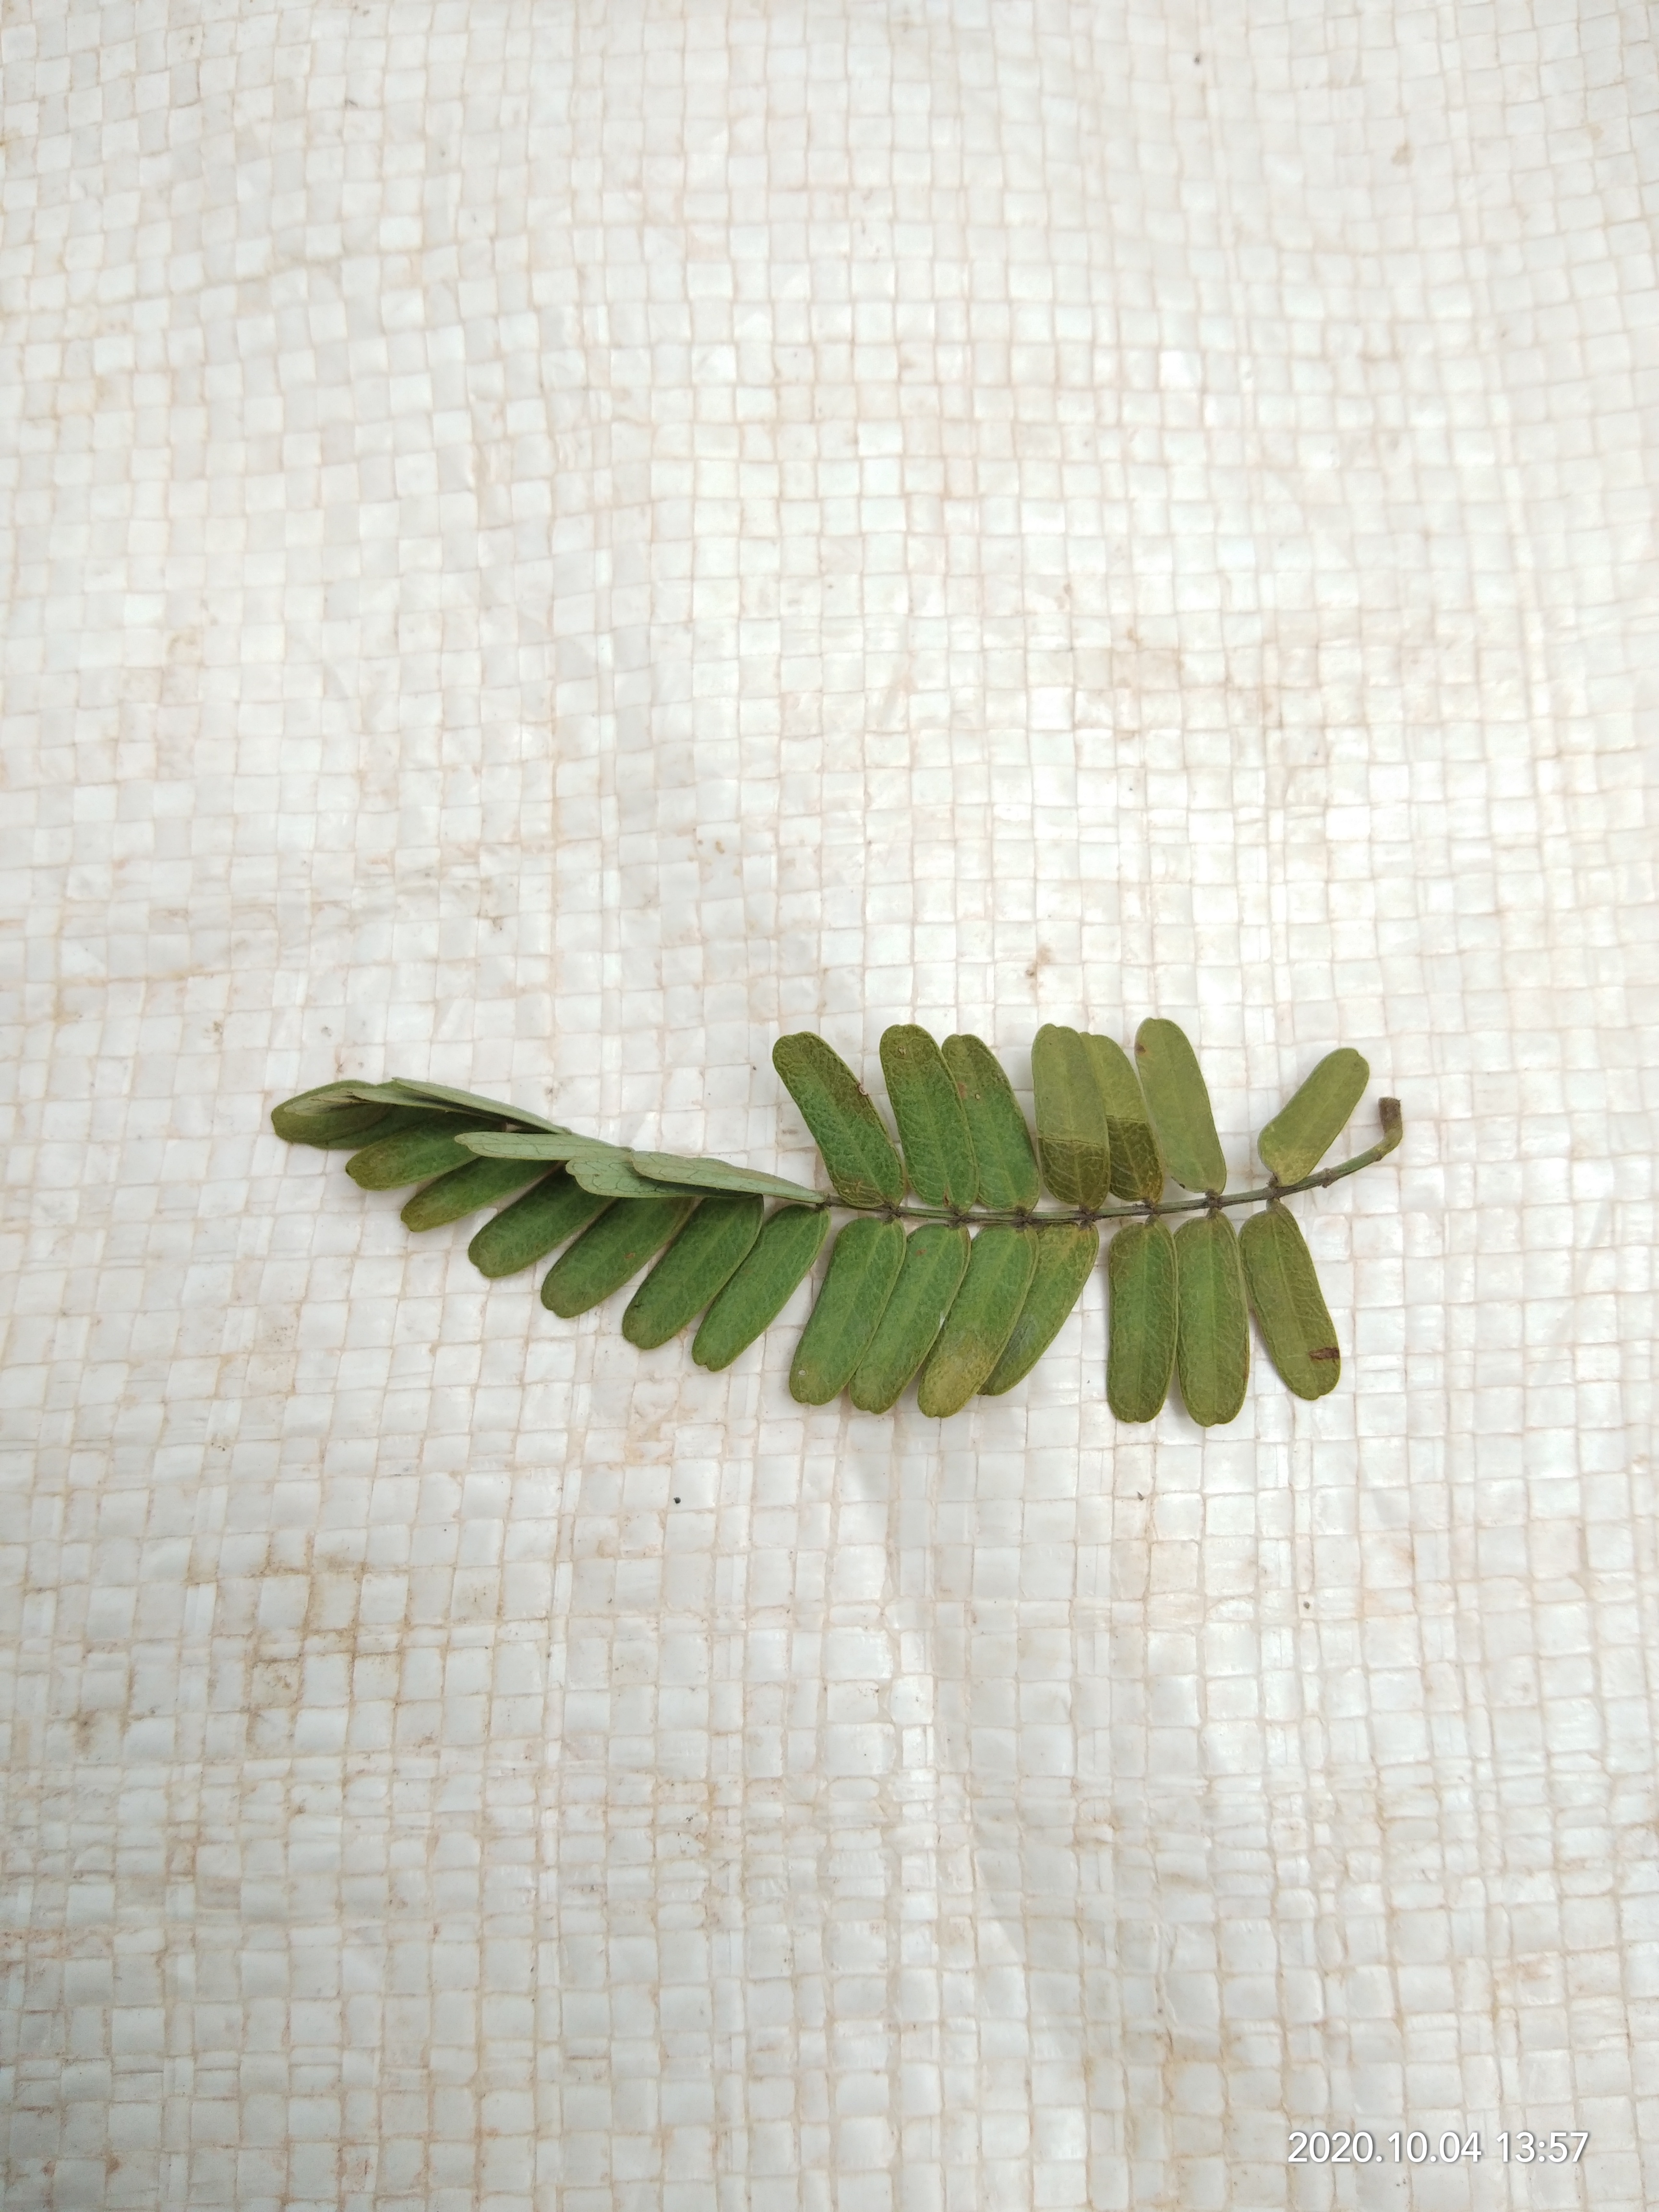
Plant: Tamarind